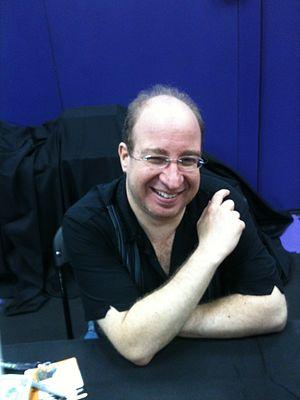
Mike Selinker est un auteur américain de jeux de société. Il habite actuellement à Seattle.